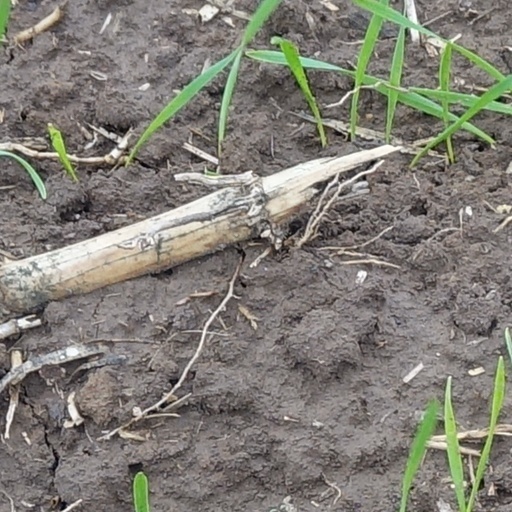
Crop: wheat